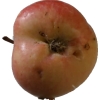
Label: Apple 10